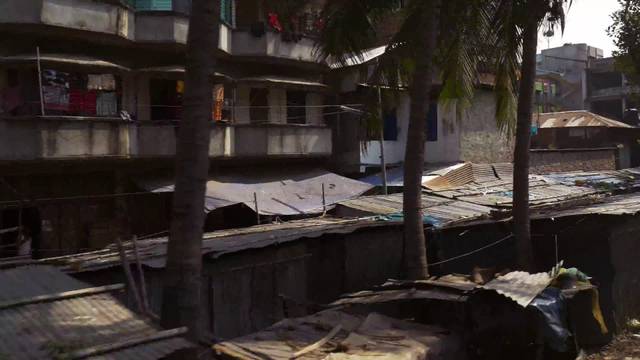
Region: Bangladesh
Coordinates: 23.811, 90.404